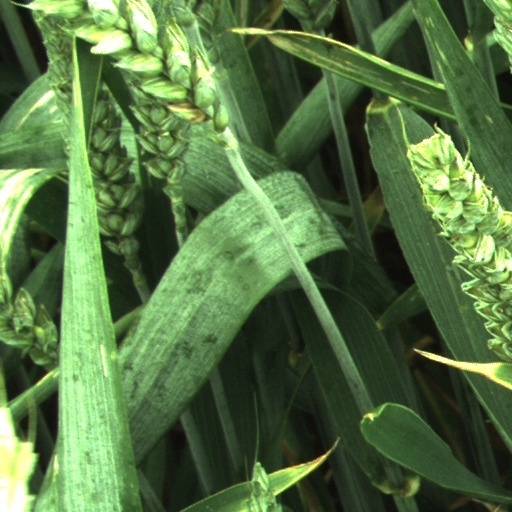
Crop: wheat